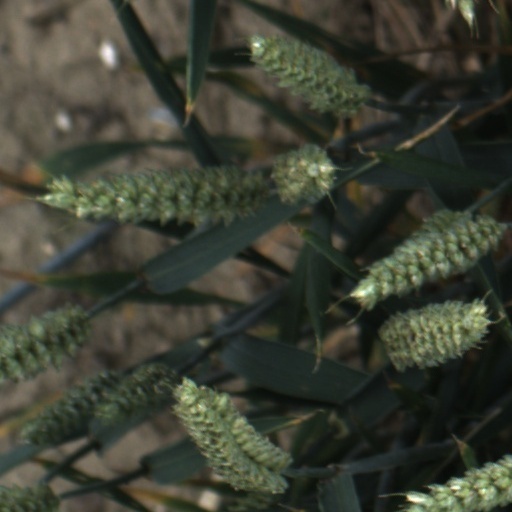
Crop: wheat